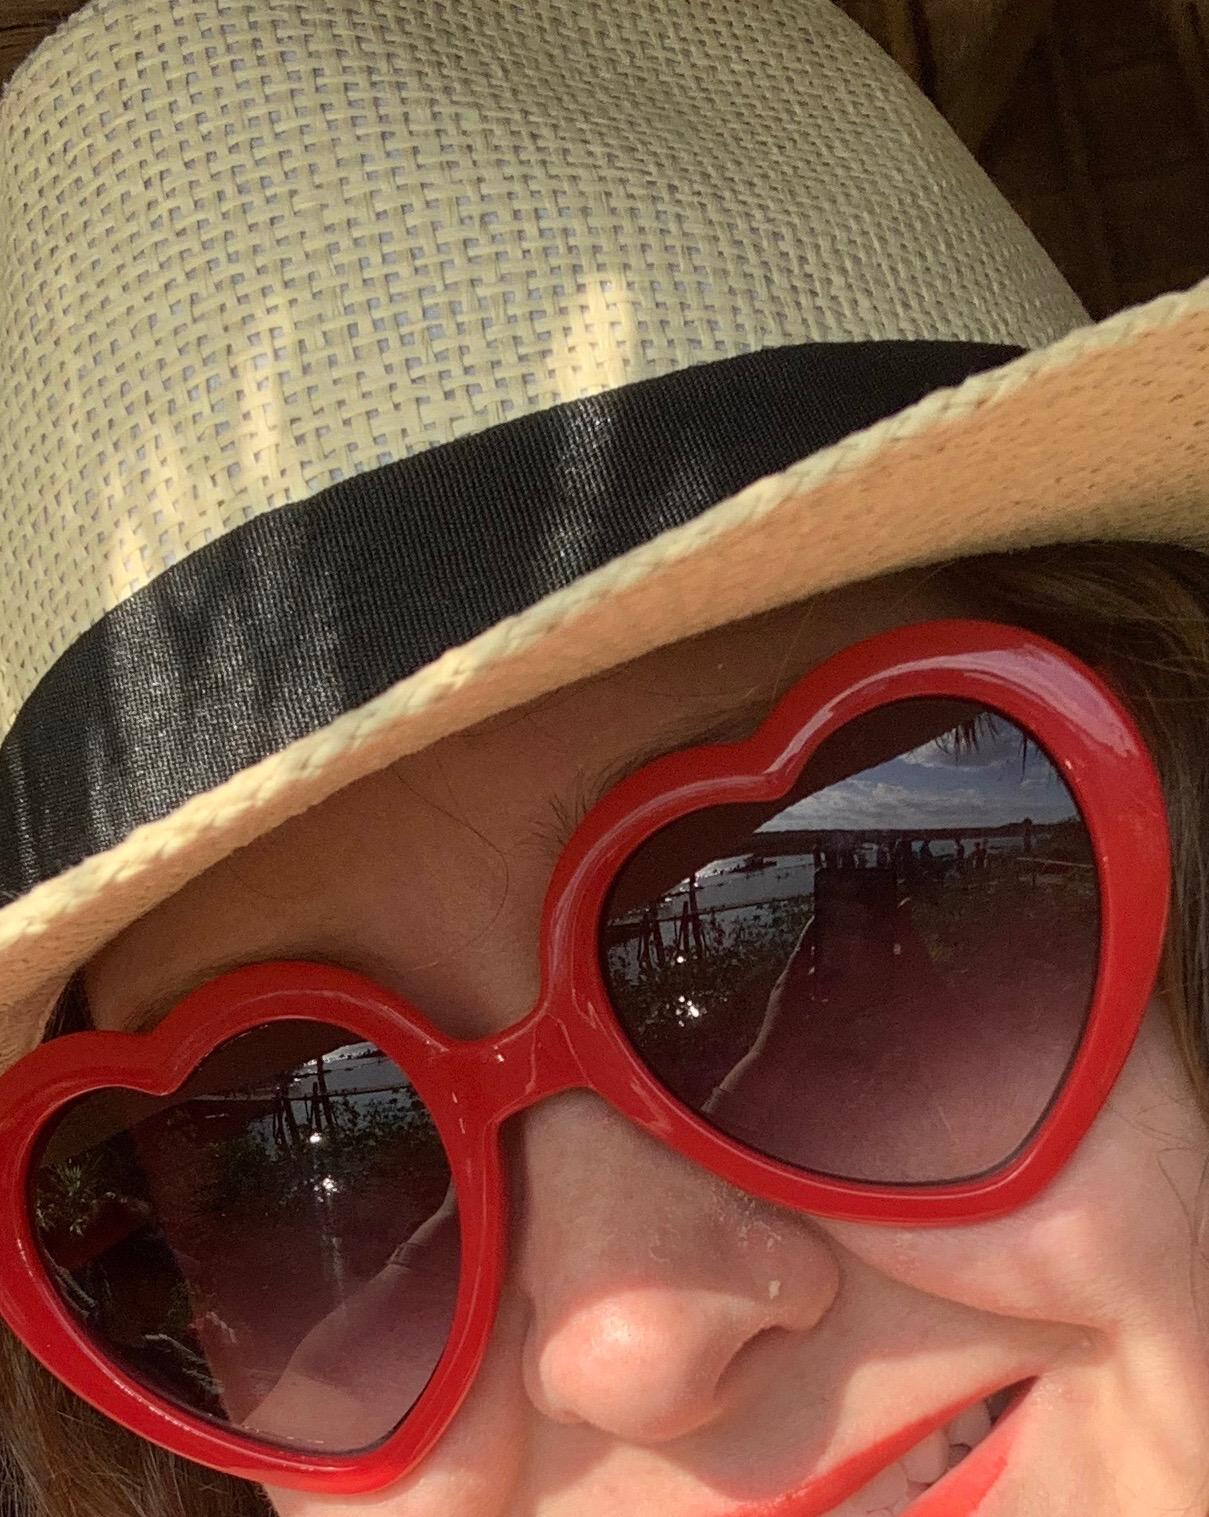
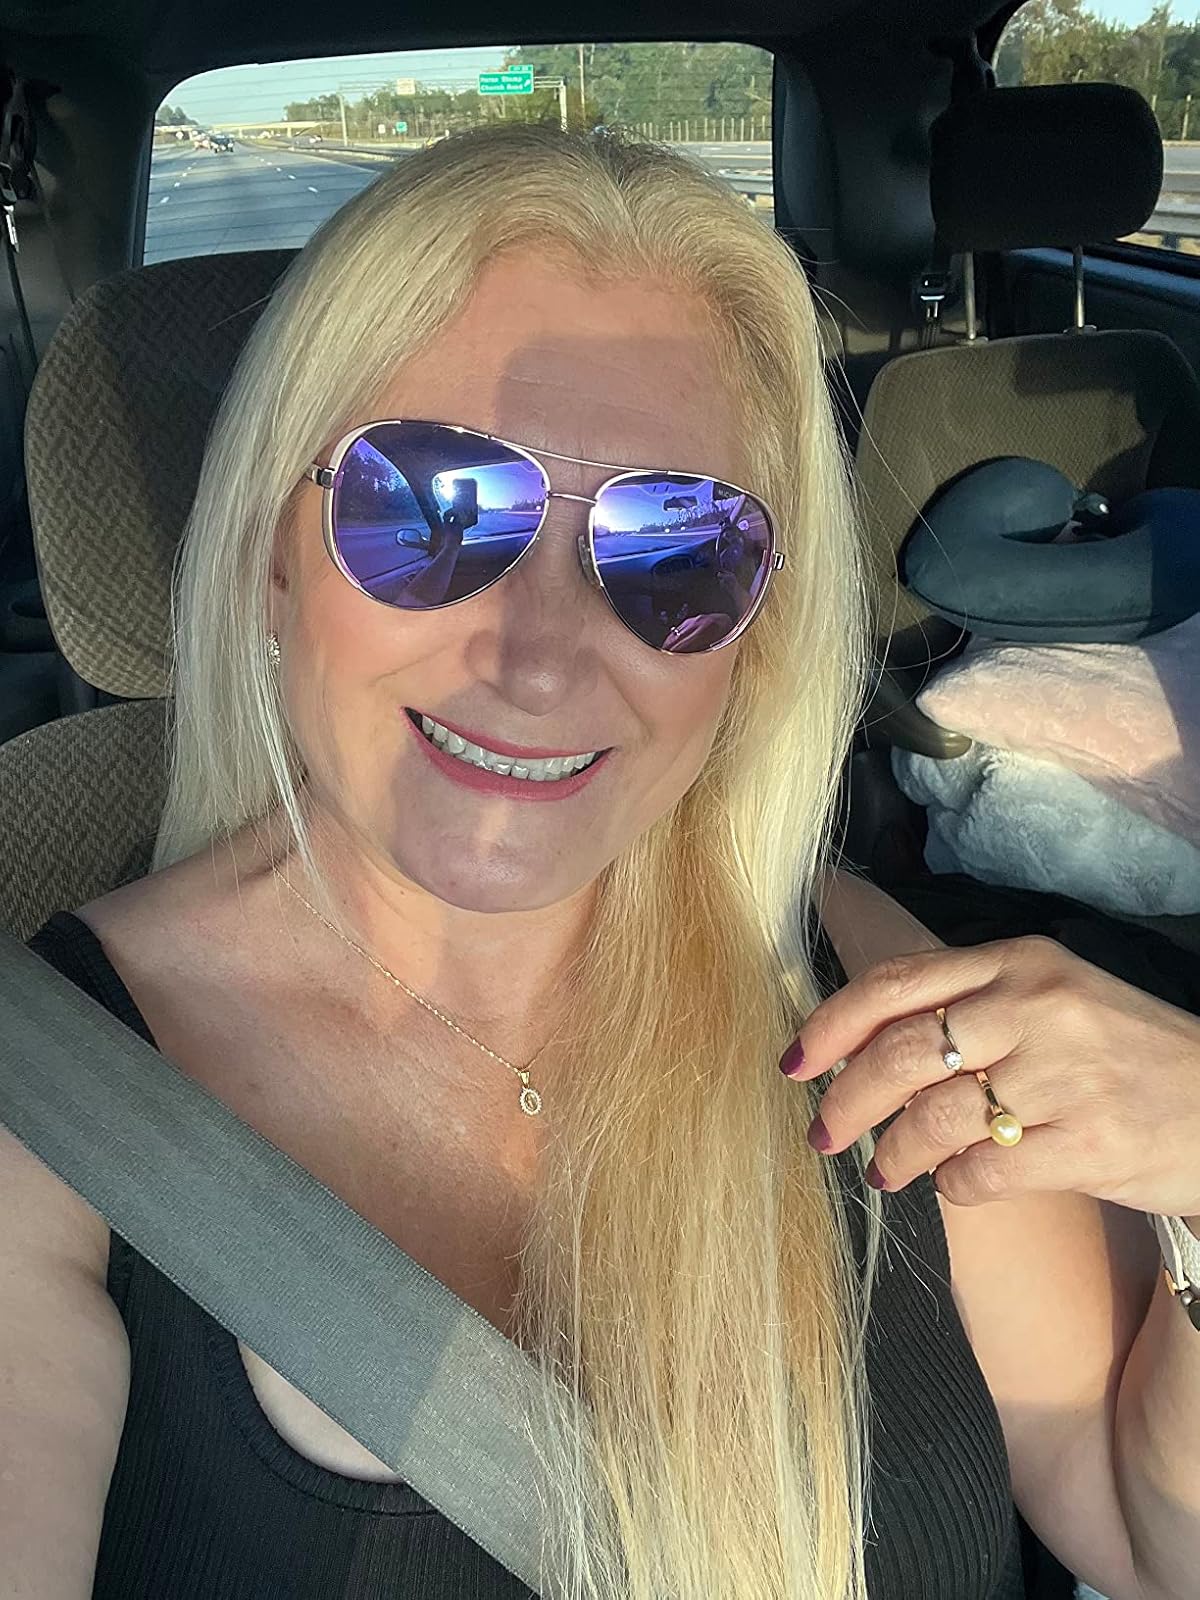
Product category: accessories_sunglasses
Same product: no